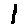
Label: 1